Selly Manor

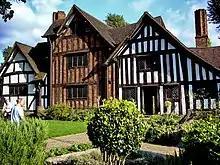
Selly Manor in Bournville, Birmingham.

The condition of "Smythes Tenement" continued to decline and by 1853 it had been split into three cottages to be leased, and was known as "The Rookery". The census records show that by 1861, ten members of the Davis family lived in the smallest end cottage, the middle cottage was occupied by four members of the Thompson family, and the remaining cottage was home to seven members of the Williams family. The house deteriorated further still and following the death of its owner Edward Olivieri, the Rookery was put up for sale by auction in 1907.